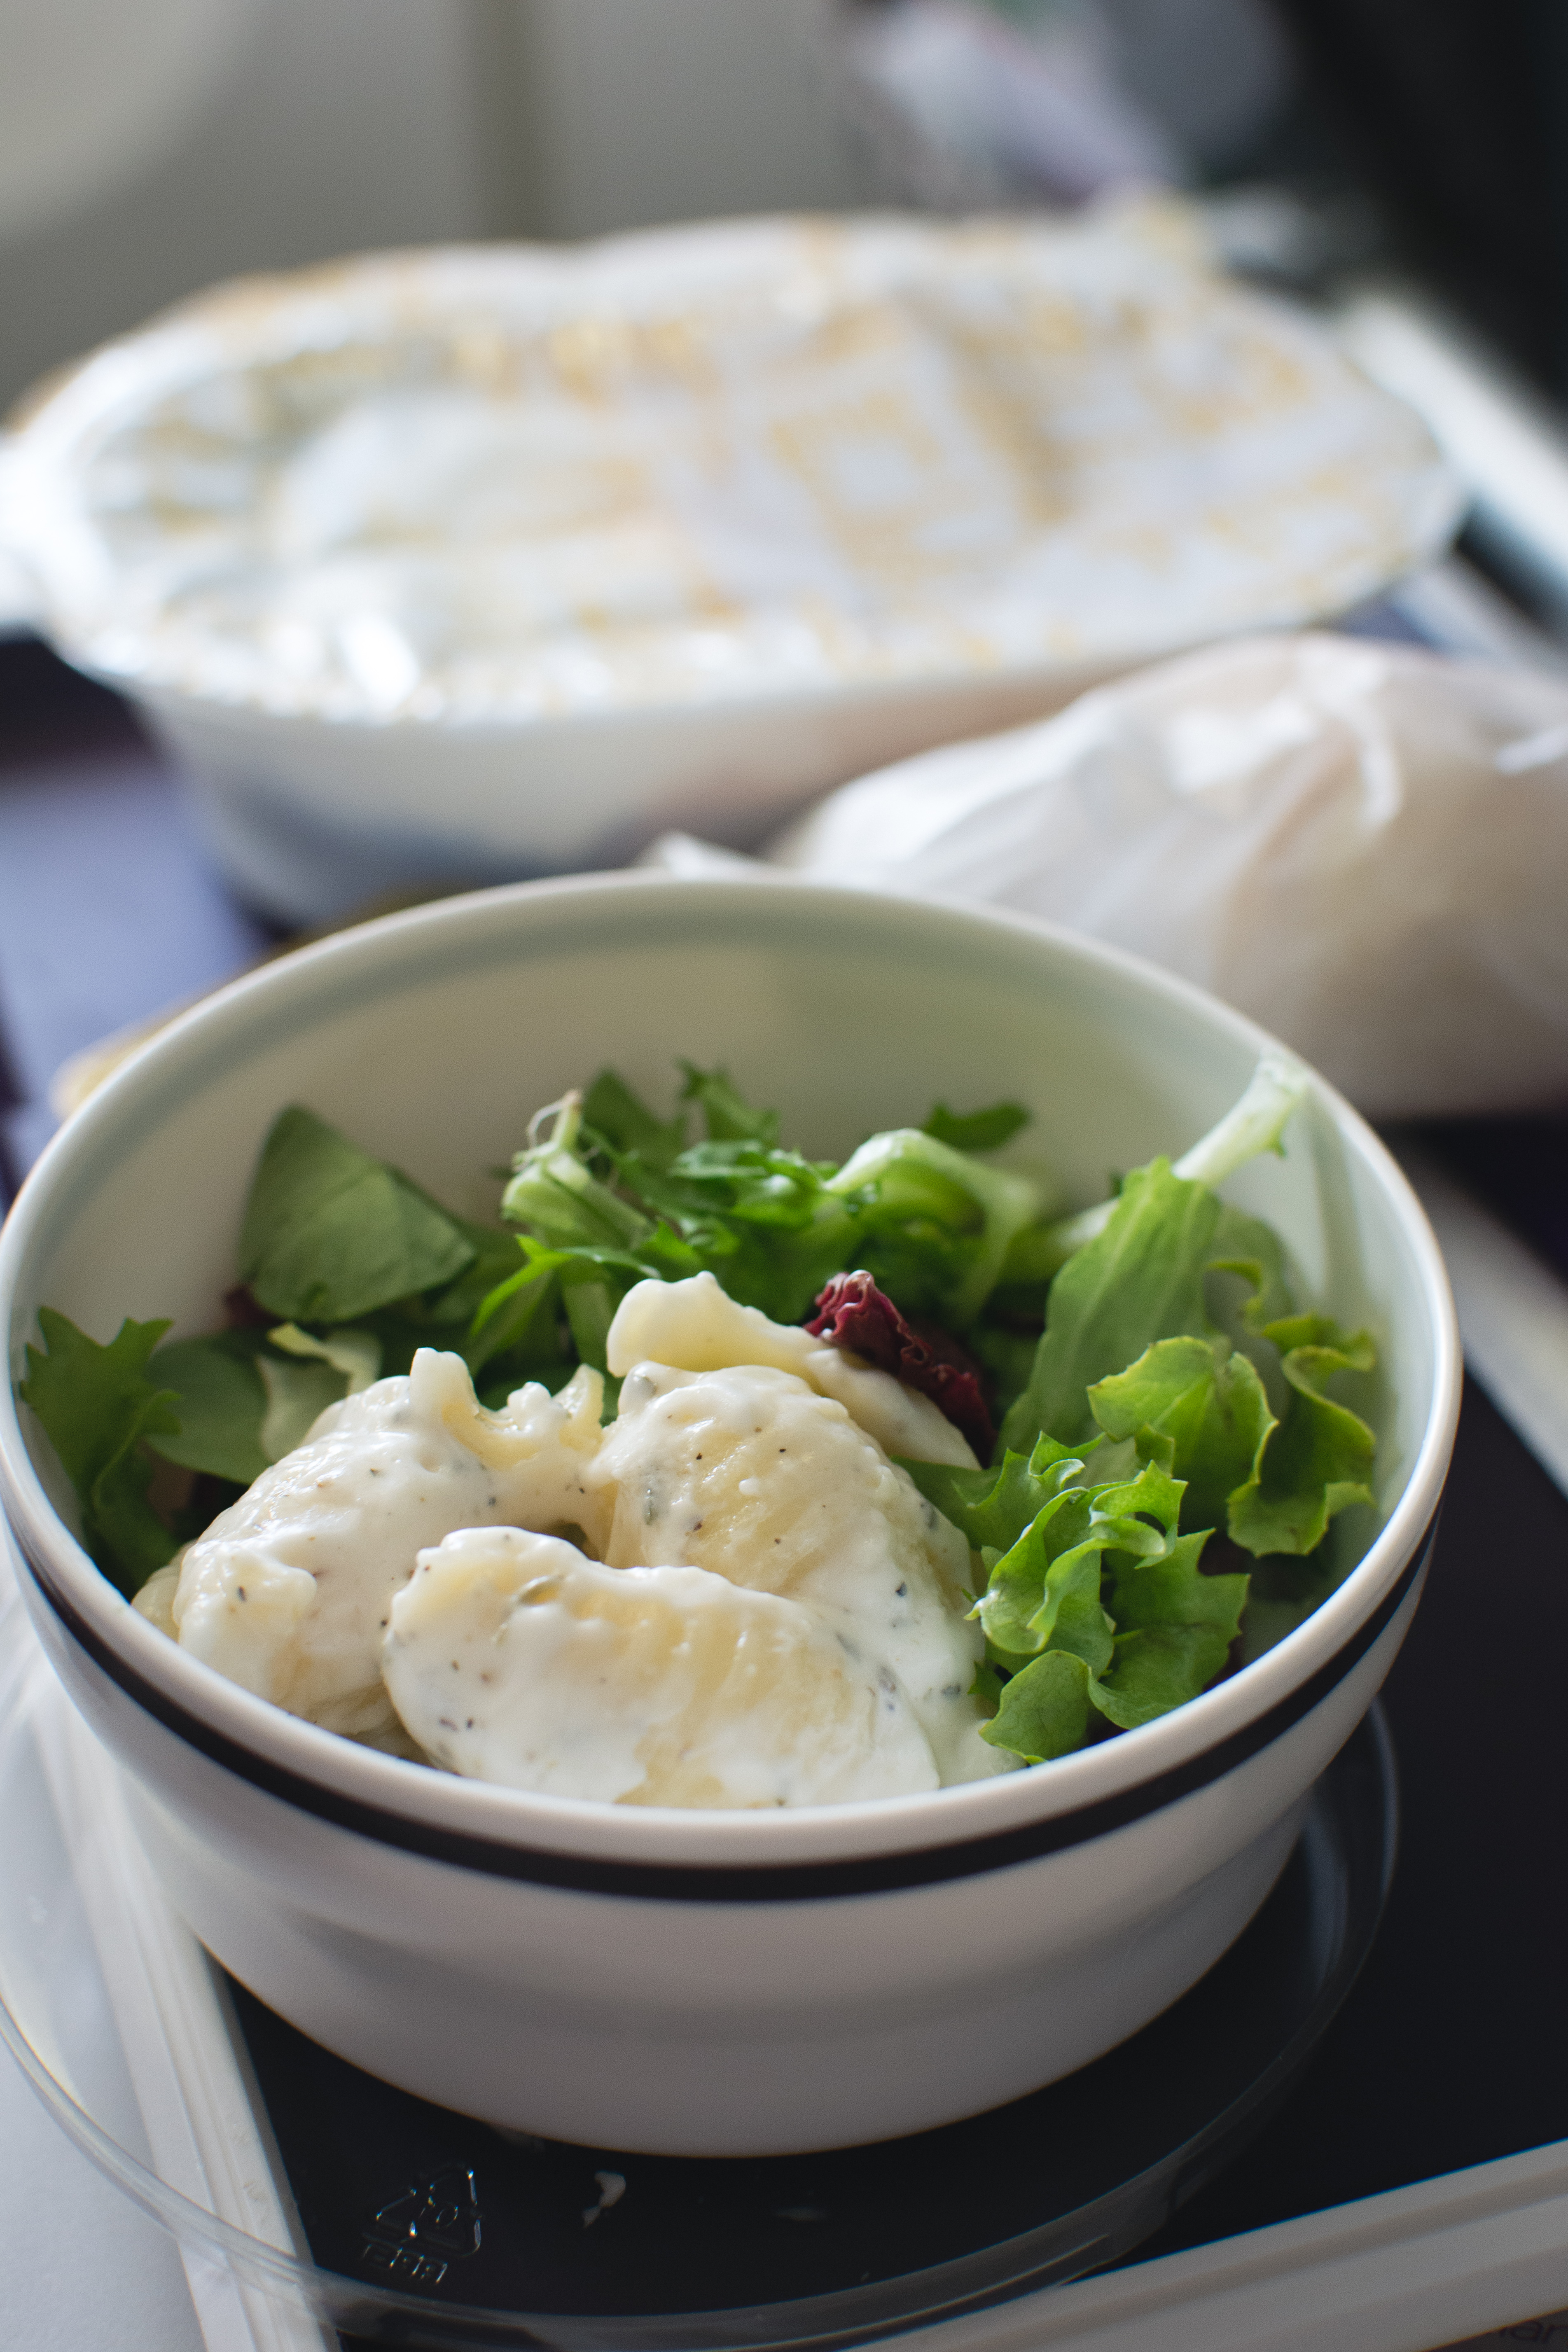
dish, food, cuisine, ingredient, produce, recipe, vegetarian food, vegetable, chinese food